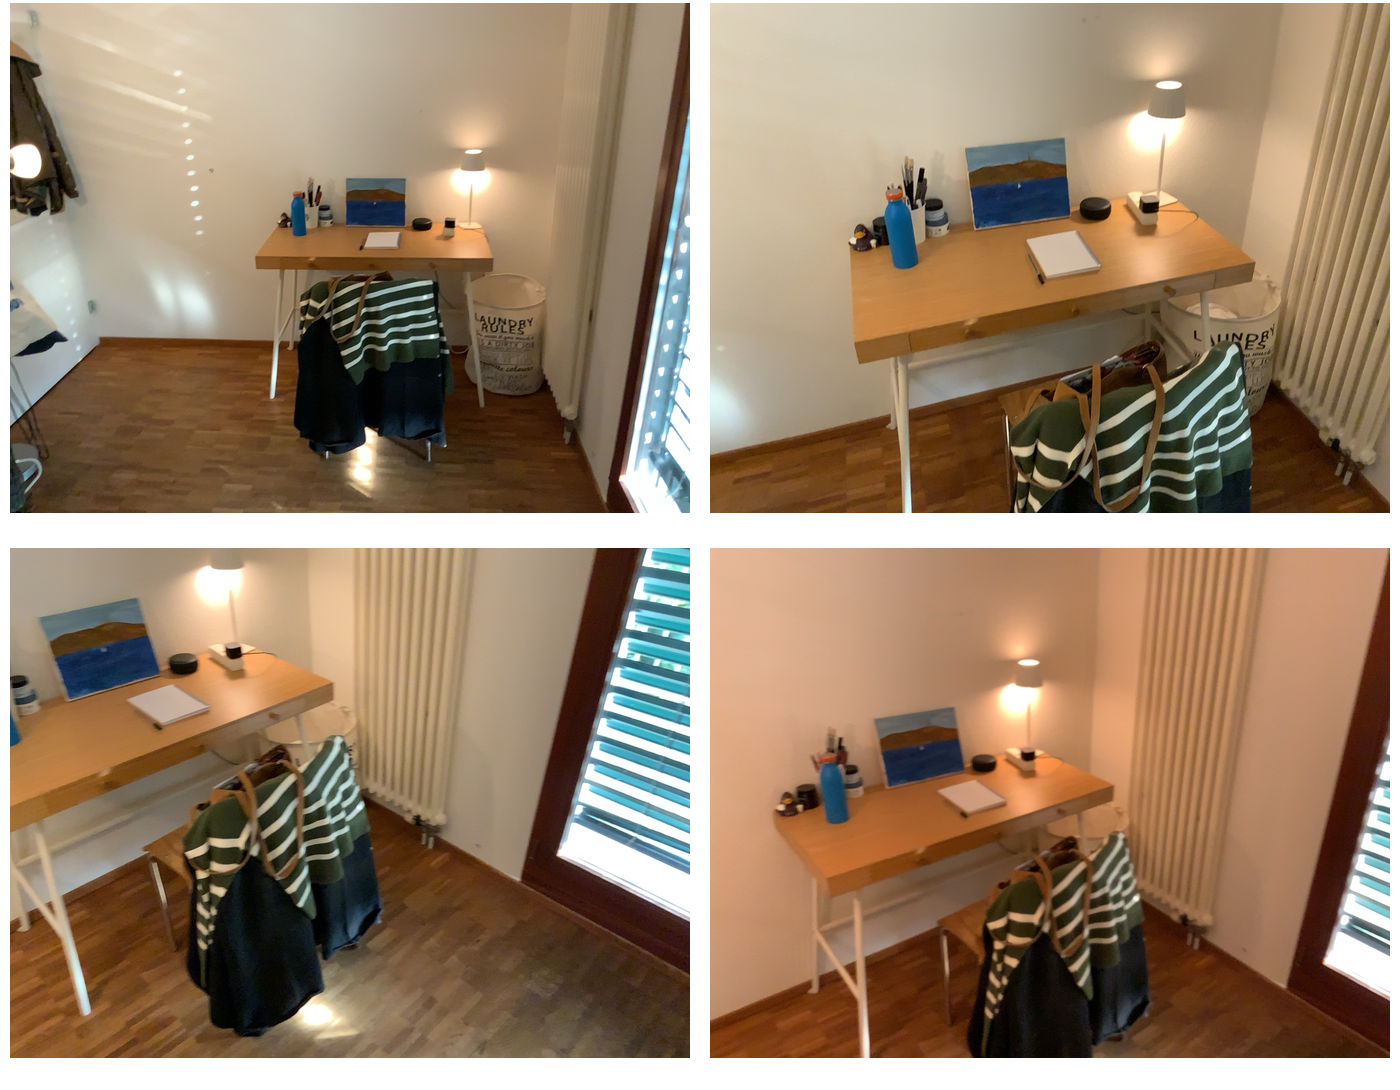Task instruction: Power on the lamp.
Answer: {"task_instruction": "Power on the lamp.", "nodes": ["power strip", "lamp"], "edges": [{"functional_relationship": "providepower", "object1": "power strip", "object2": "lamp", "spatial_relations": ["lower_than", "close"], "is_touching": true}], "action_type": "insert", "function_type": "power_supply"}